Mena Grabowski Trott

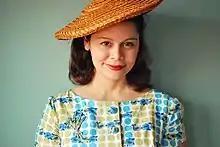
Mena Trott

Mena Grabowski Trott (born Philomena Frances Grabowski on 16 September 1977, now Mena Grabowski Lazar) is a co-founder of Six Apart, creator of Movable Type and TypePad.